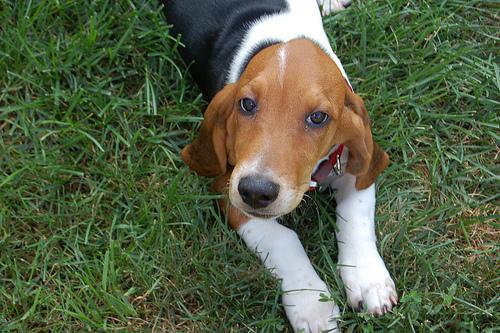
Breed: basset hound